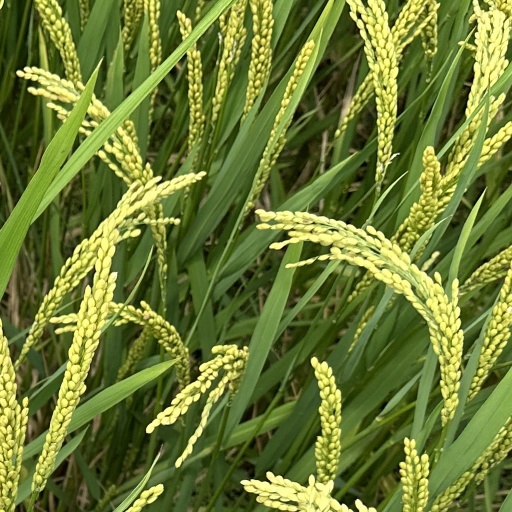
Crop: rice